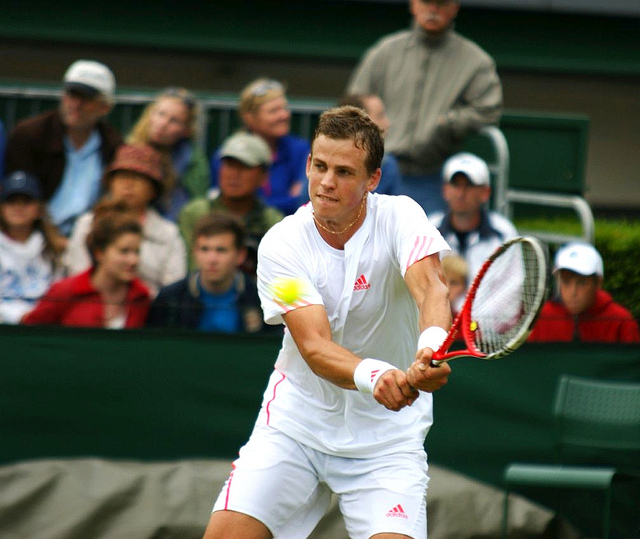
vận động viên tennis đang cầm vợt thi đấu trên sân